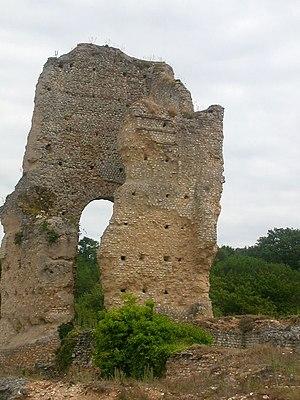
Théâtre gallo-romain de la cité de Lemonum, Naintré, Poitou, FranceBrezhoneg: C'hoariva Lemonum, ker gallian-roman, Naintré, Poetou, Bro C'Hall This building is indexed in the Base Mérimée, a database of architectural heritage maintained by the French Ministry of Culture,
Le site archéologique du Vieux-Poitiers est localisé sur les communes de Cenon-sur-Vienne et de Naintré, dans le département de la Vienne. Ce site connut une occupation dès la période du Néolithique comme en témoigne la présence d'un menhir. Son occupation se prolongea à l'Âge du fer.